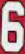
Number: 6